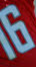
Number: 6